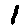
Label: 1